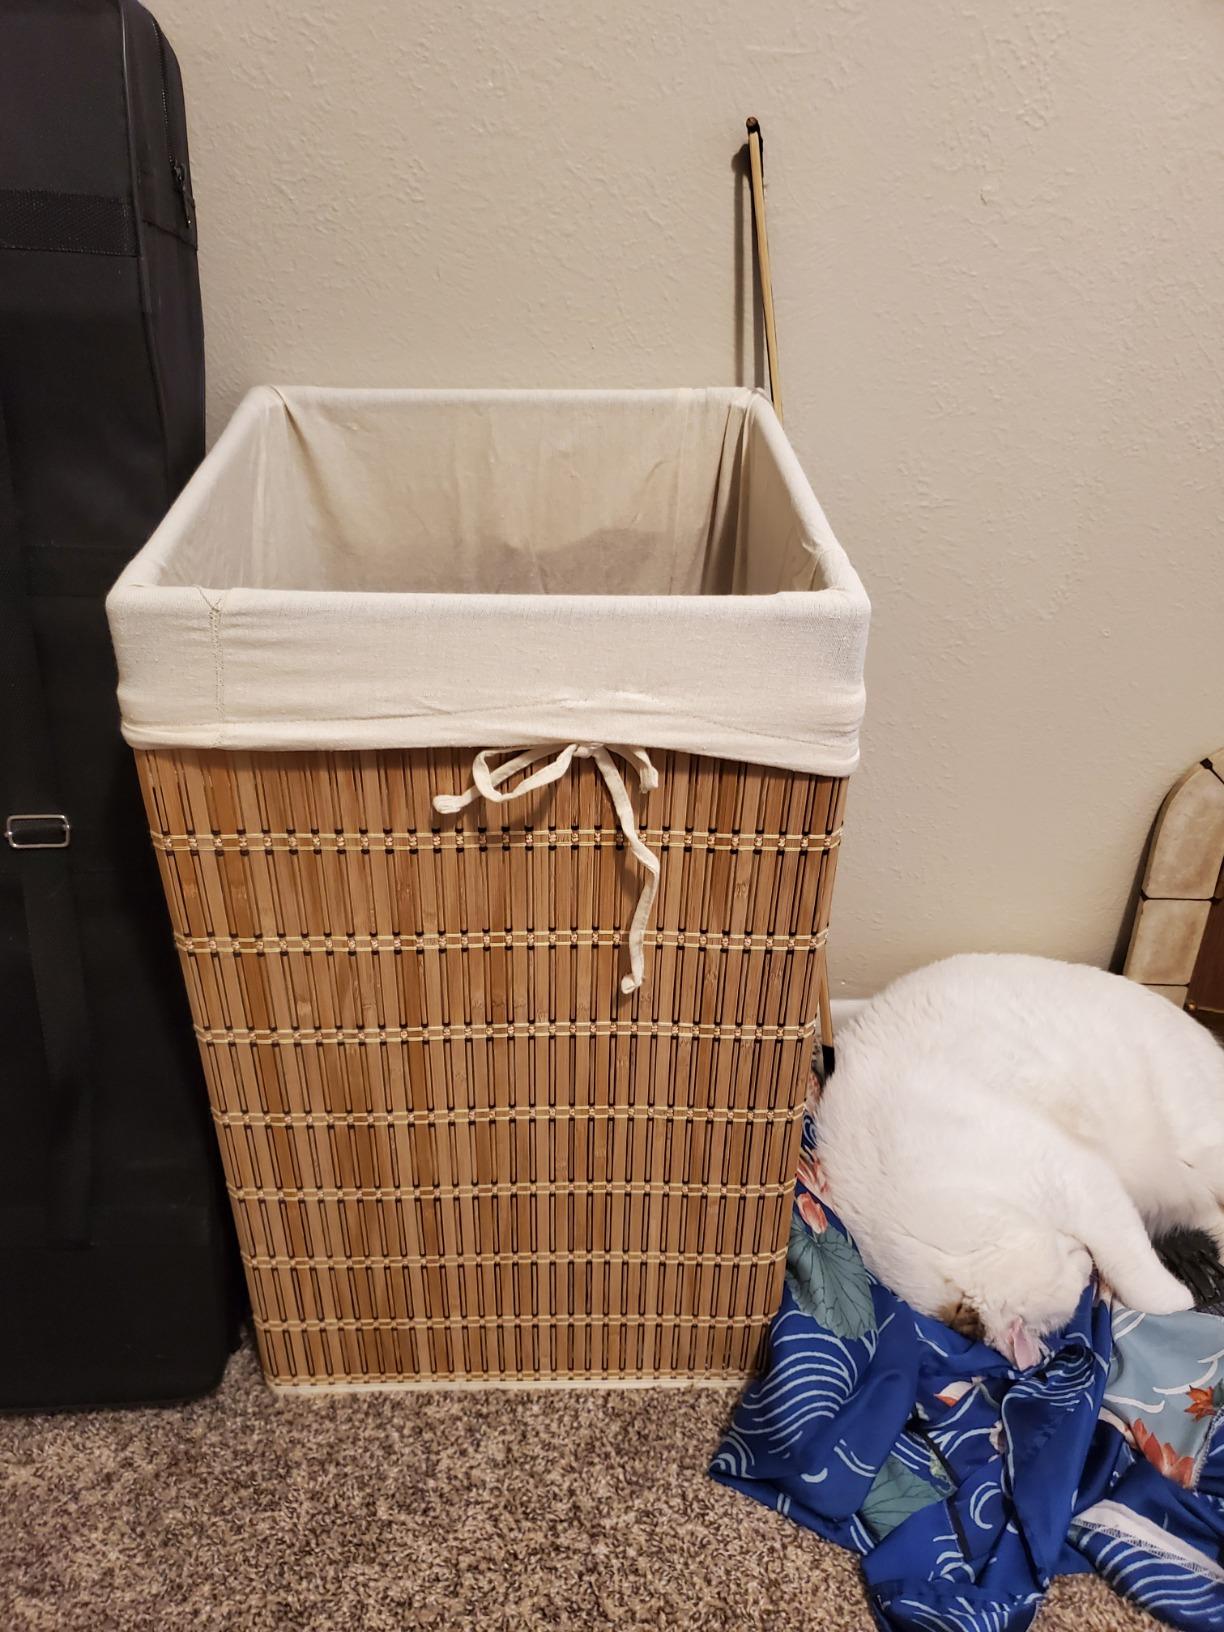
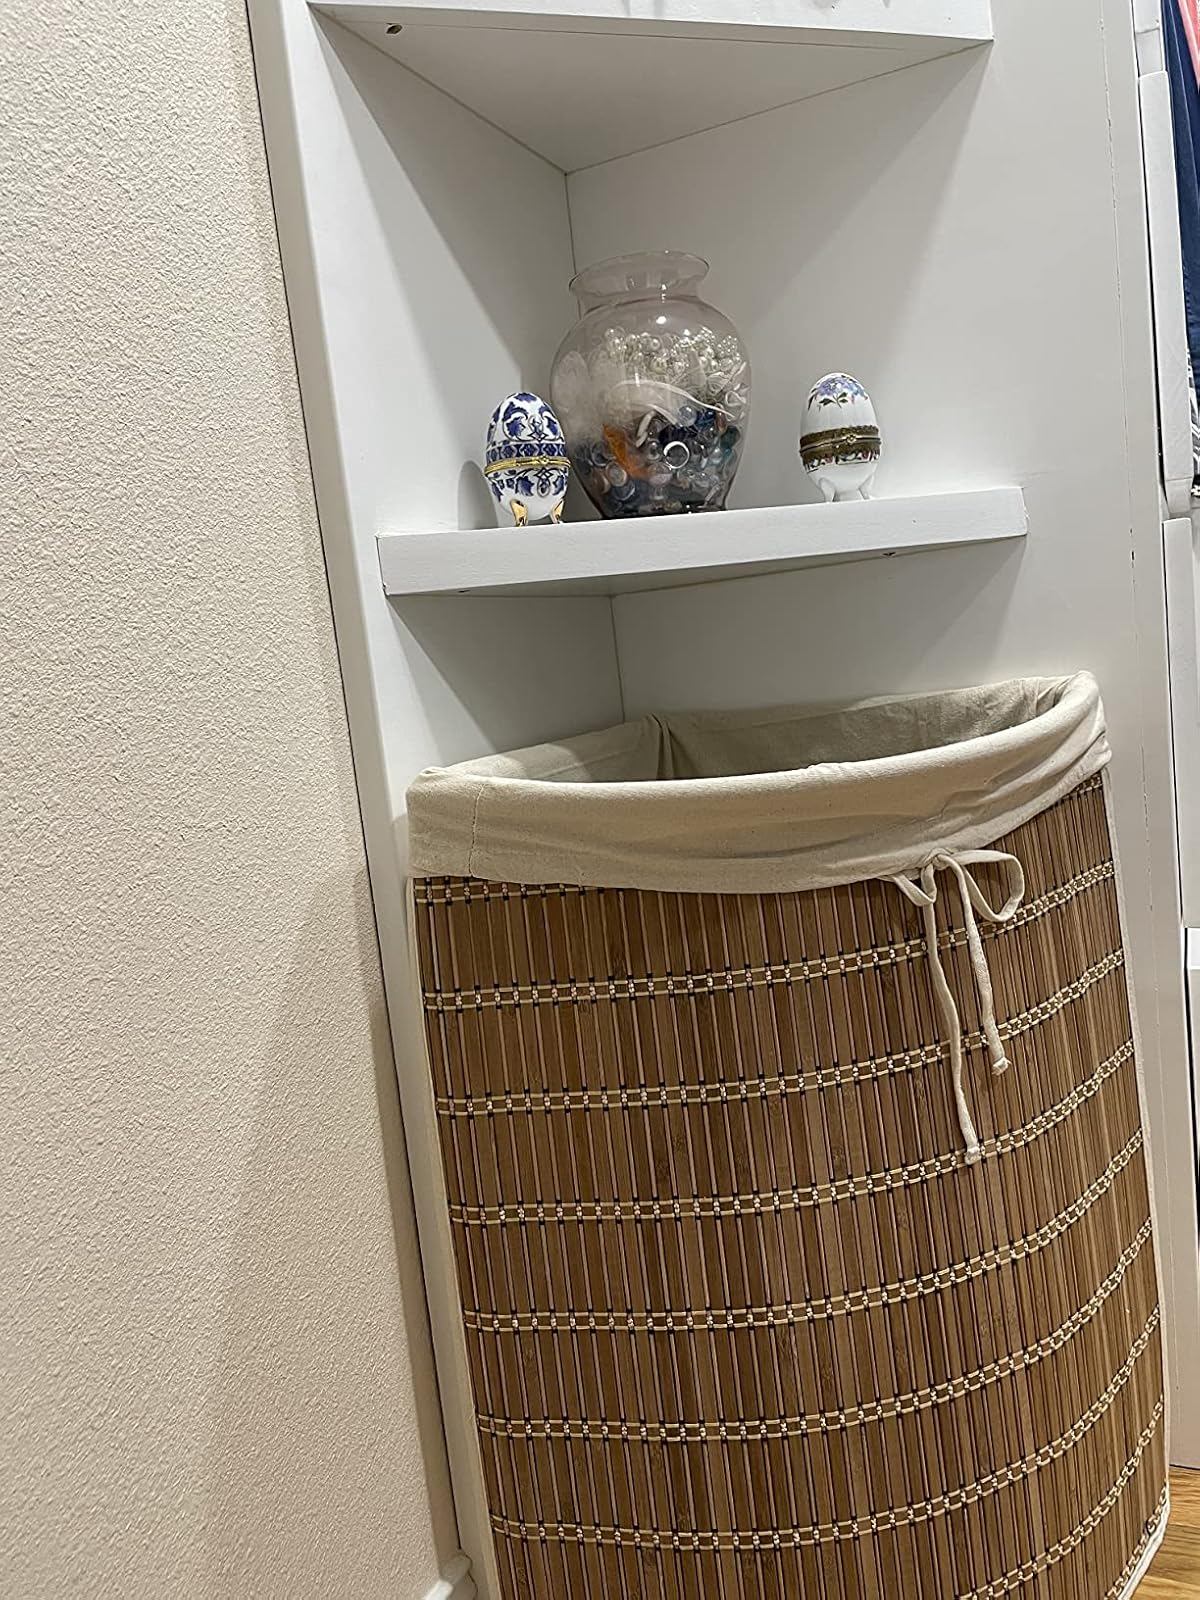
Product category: items_hamper
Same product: no